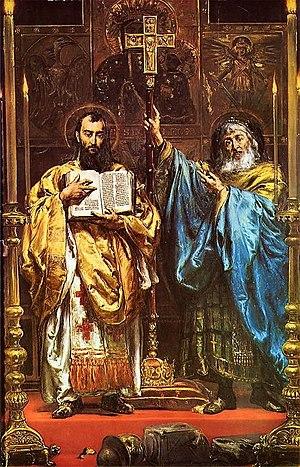
Cette page concerne l'année 863 du calendrier julien.